Ho Chi Minh

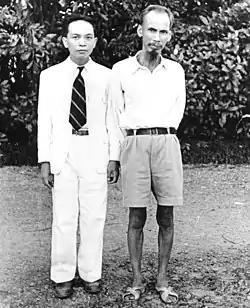
Võ Nguyên Giáp (left) with Hồ Chí Minh (right) in Hanoi in 1945

In April 1945, he met with the OSS agent Archimedes Patti and offered to provide intelligence, asking only for "a line of communication" between his Viet Minh and the Allies. The OSS agreed to this and later sent a military team of OSS members to train his men and Hồ Chí Minh himself was treated for malaria and dysentery by an OSS doctor.